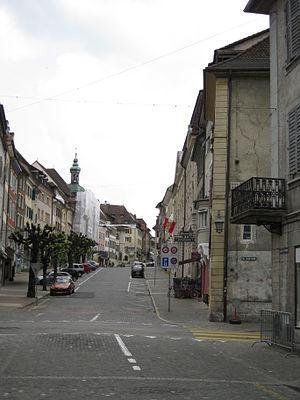
Porrentruy en canton du Jura, Suisse